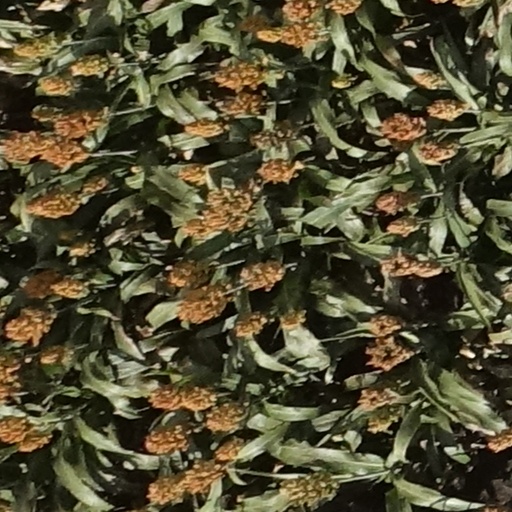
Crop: sorghum